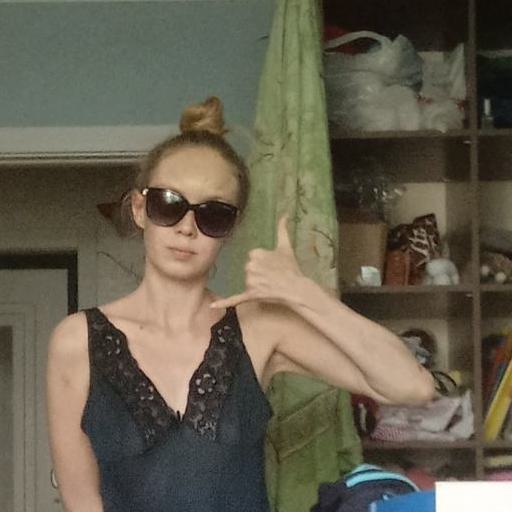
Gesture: call